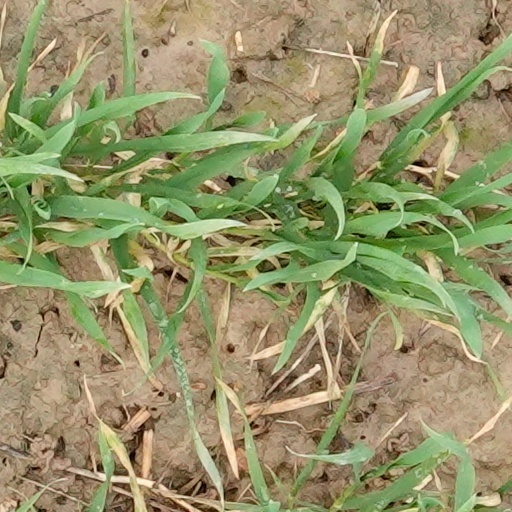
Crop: wheat